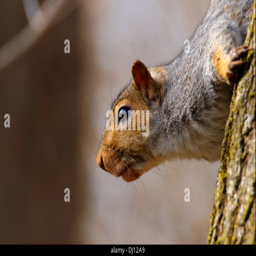
a grey squirrel perched on a tree trunk